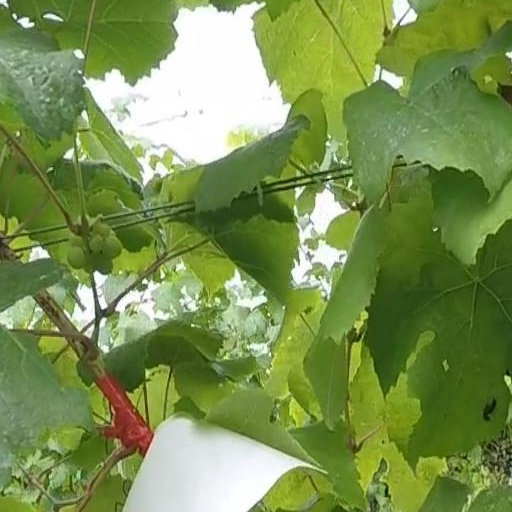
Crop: grape